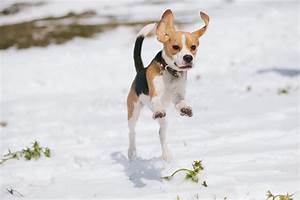
Label: dog